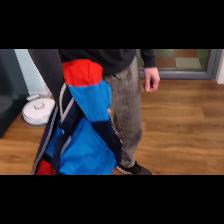
Label: Human